Louise Candlish

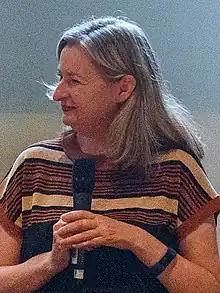
Candlish in 2021

Louise Candlish is a British author. In 2019, her crime novel "Our House" won the Crime & Thriller Book of the Year award at the British Book Awards. In 2021, the novel was adapted into an ITV drama starring Tuppence Middleton and Martin Compston.